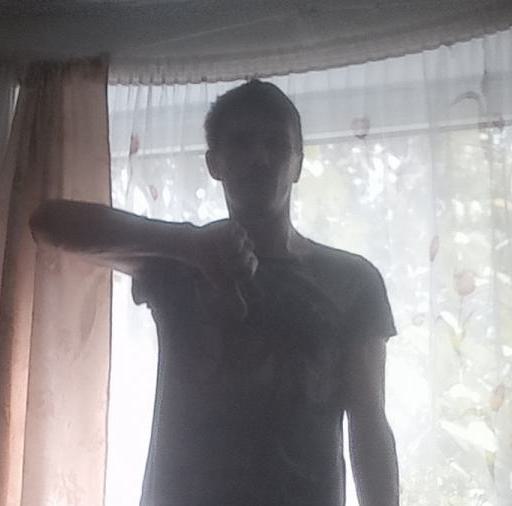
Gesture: dislike